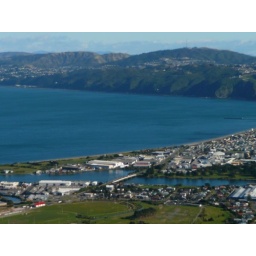
A view over Petone beach from the hills behind our house